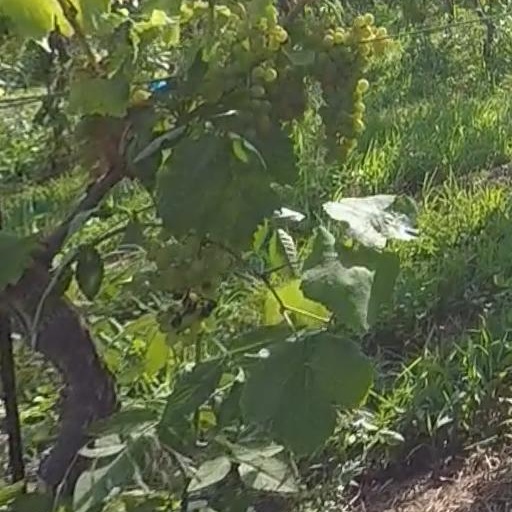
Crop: grape